Kūkahi

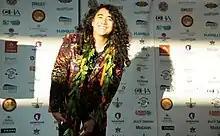
Kūkahi at the 40th Annual Nā Hōkū Hanohano Awards Ceremony in 2017

Kūkahi Allan Nu’uanu Lee (July 29, 1999), professionally known mononymously as Kūkahi, is a Native Hawaiian singer-songwriter, multi-instrumentalist, and record producer. Born and raised in Honolulu, Hawaii, Kūkahi began writing music at a young age and performed in musical venues around the world throughout his early teens. After graduating from high school in 2015, he founded an independent record label that is distributed and funded by Makaliʻi Productions.